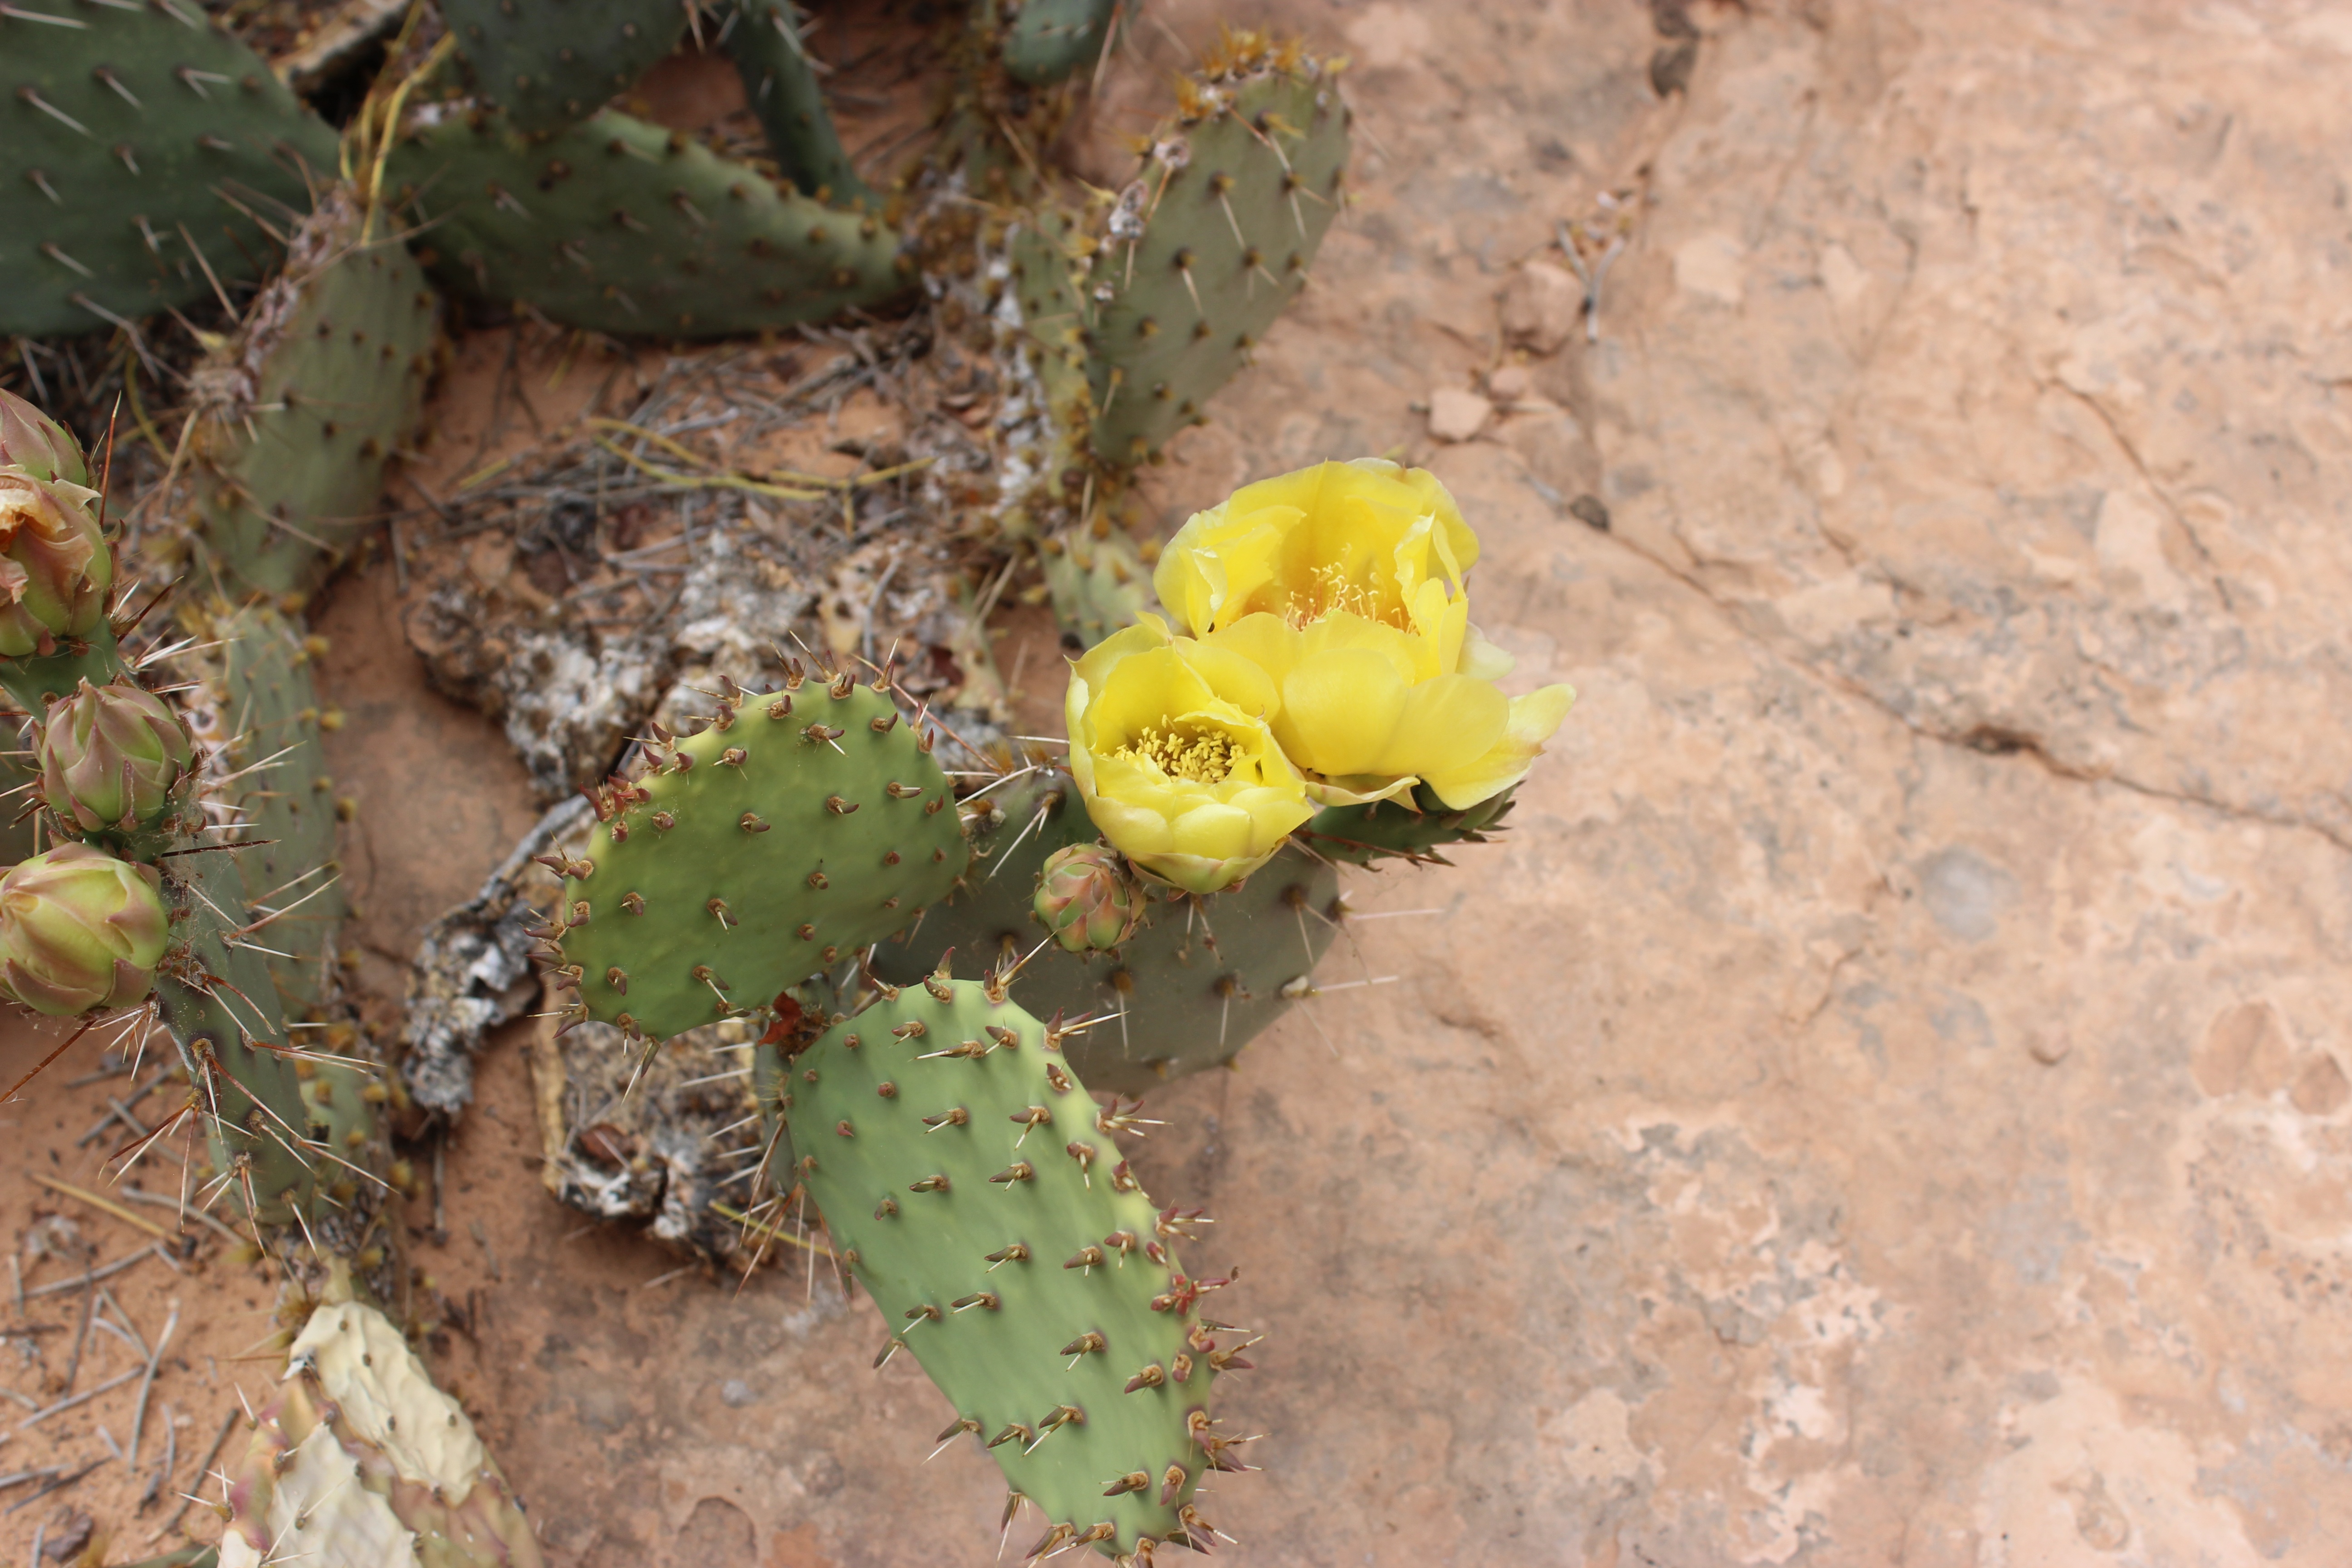
nature, outdoor, wilderness, cactus, plant, leaf, arid, desert, flower, dry, wild, produce, botany, yellow, flora, fauna, red rock, arizona, vegetation, utah, western, caryophyllales, nobody, flowering plant, prickly pear, land plant, thorns spines and prickles, nopal, barbary fig, eastern prickly pear